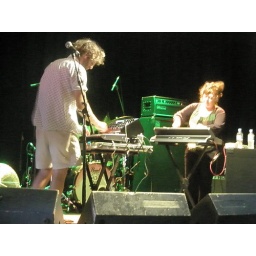
mountains in the sky 01.